Transport in Thanjavur

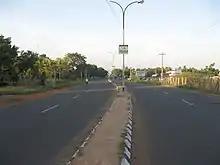
Pudukkottai Road in Thanjavur City

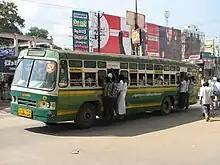
Crowded bus in Thanjavur city

Thanjavur is well-connected with Chennai, Coimbatore, Tiruchirapalli, Karaikal, Pudukkottai, Madurai, Tirunelveli, Kumbakonam, Nagapattinam, Pattukkottai, Bengaluru, Ernakulam, Marthandam, Nagercoil, Tirupathi, Trivandrum, Ooty and Mysuru through regular bus services. Previously, Thanjavur had a single bus terminus located at the heart of the city. However, recently a new bus terminus has been constructed outside the city limits and a Proposed New Terminus near Palliagraharam in Thanjavur - Kumbakonam Road in order to handle the passenger traffic. Thanjavur also has a well-maintained domestic public transport system. Government and private buses operate frequently between Old Bus Stand and New Bus Stand and between Old Bus Stand and outlying towns as Vallam and Budalur and villages as Pillaiyarpatti, Vallam Pudursethi, Sengipatti and Kuruvadipatti. There are also minibus services between Old Bus Stand and Reddipalayam and share auto services along the Thanjavur-Trichy national highway.